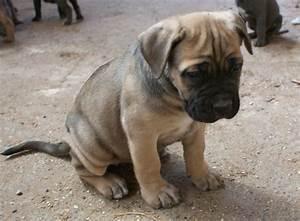
dog